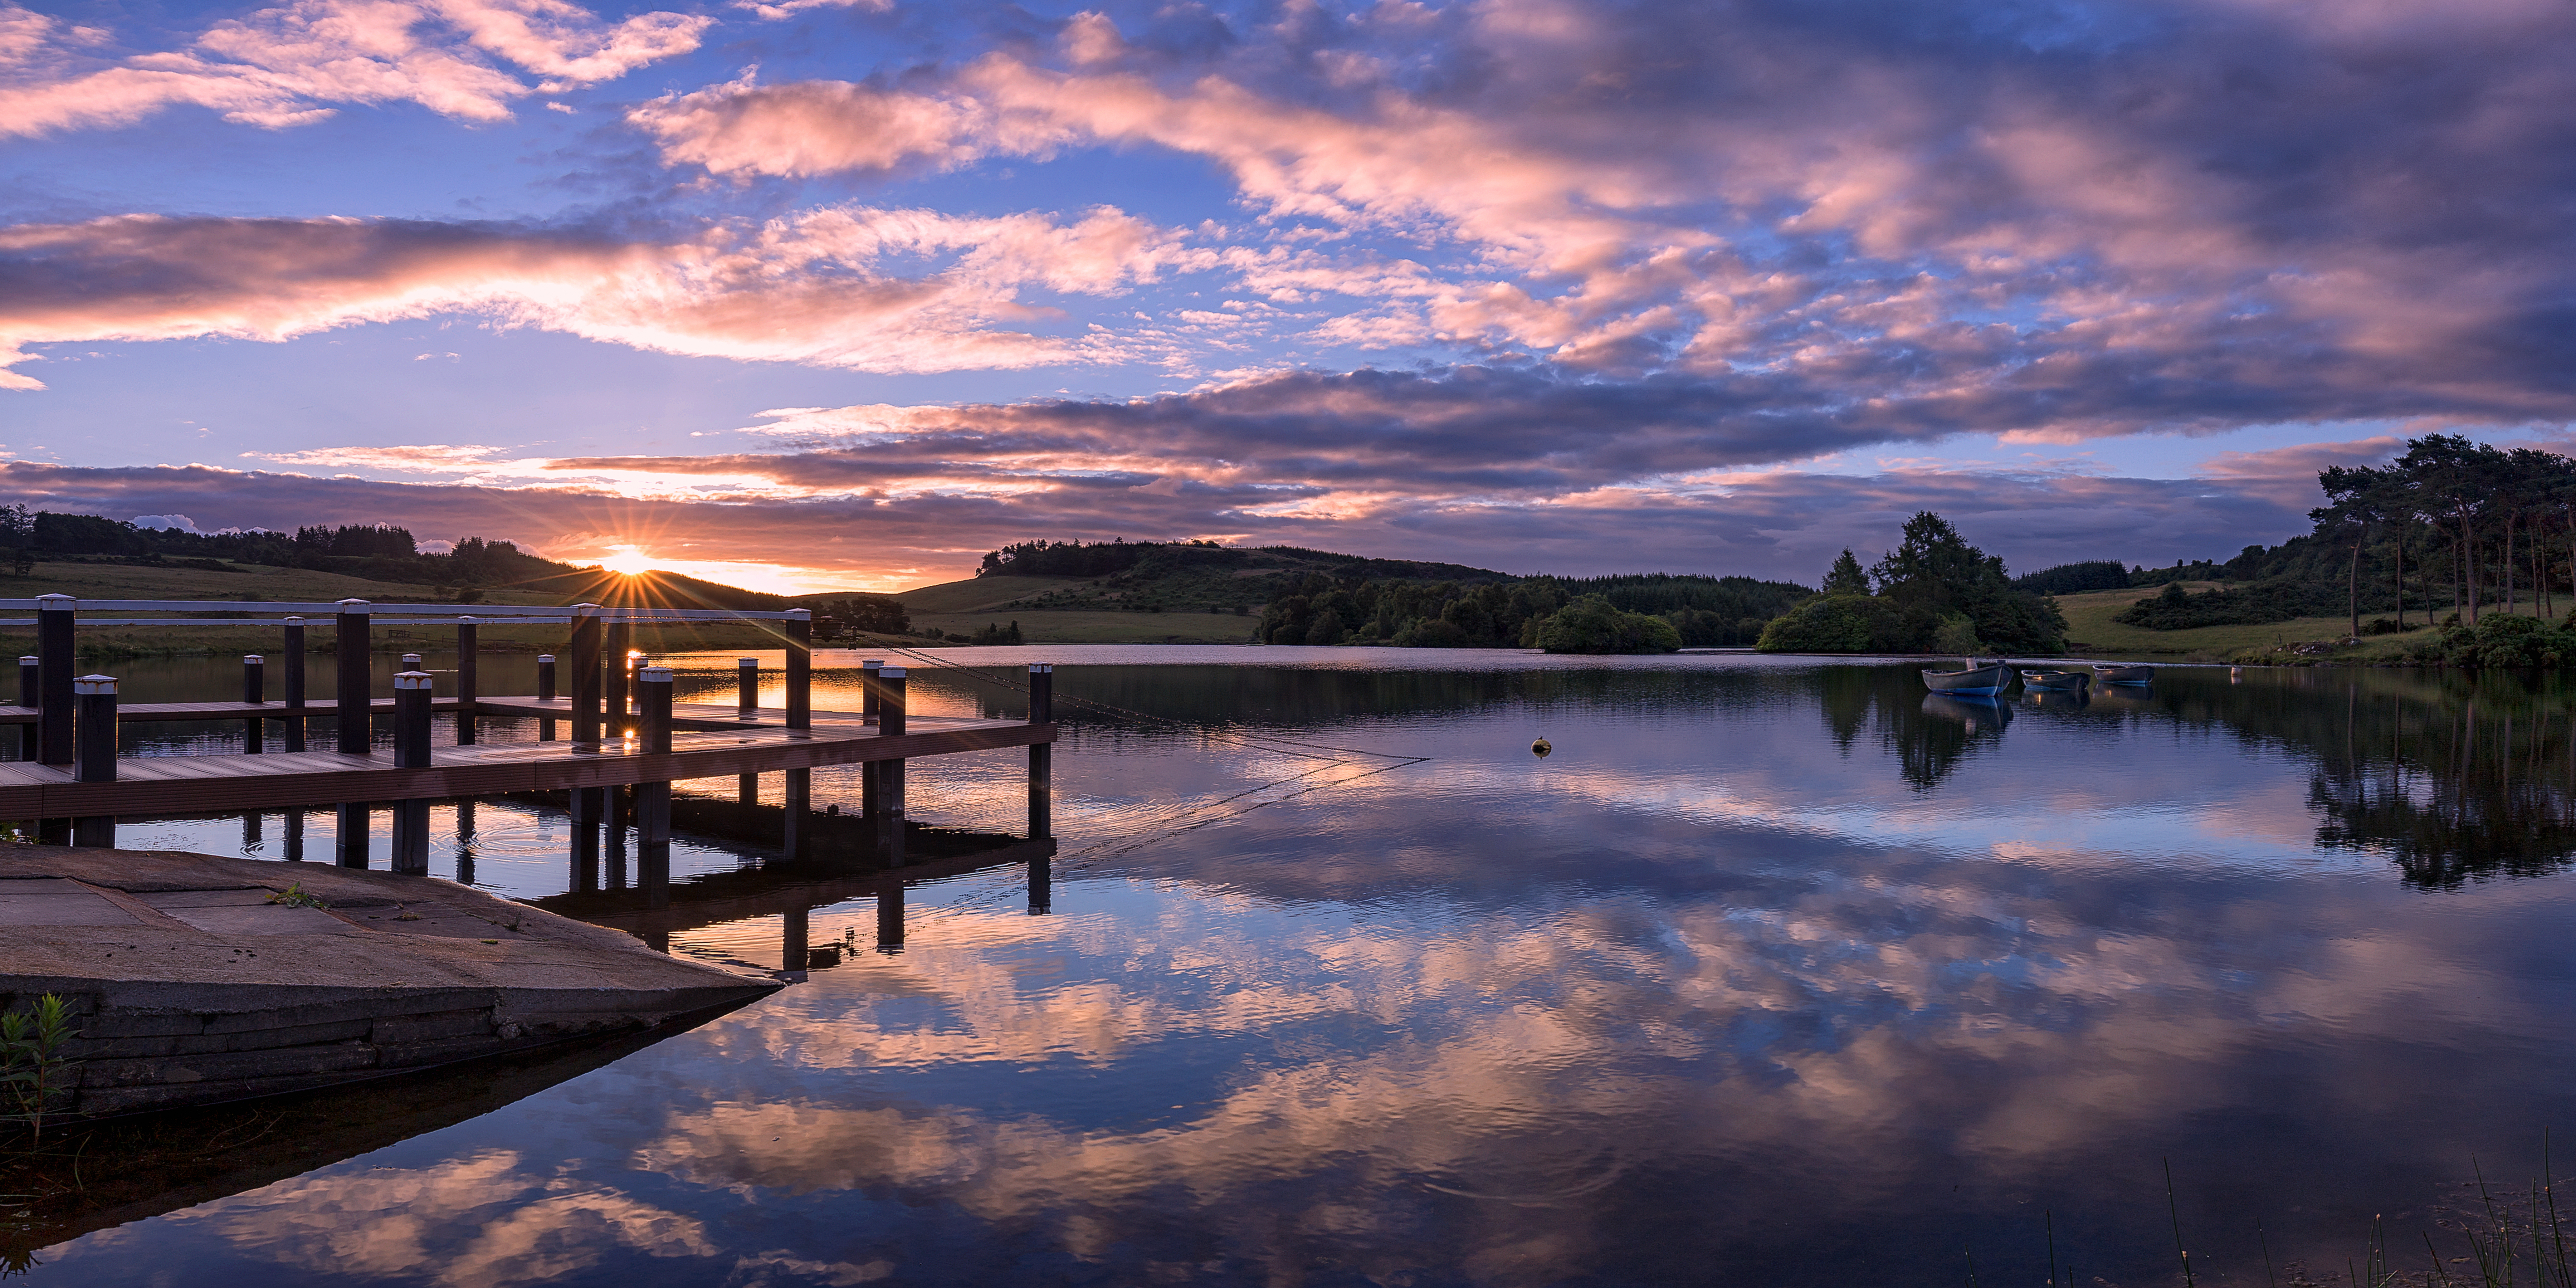
landscape, sea, nature, cloud, sky, sunrise, sunset, sunlight, morning, lake, dawn, river, dusk, evening, reflection, reservoir, boats, scotland, loch, renfrewshire, knappsloch, kilmacolm, rowingboat